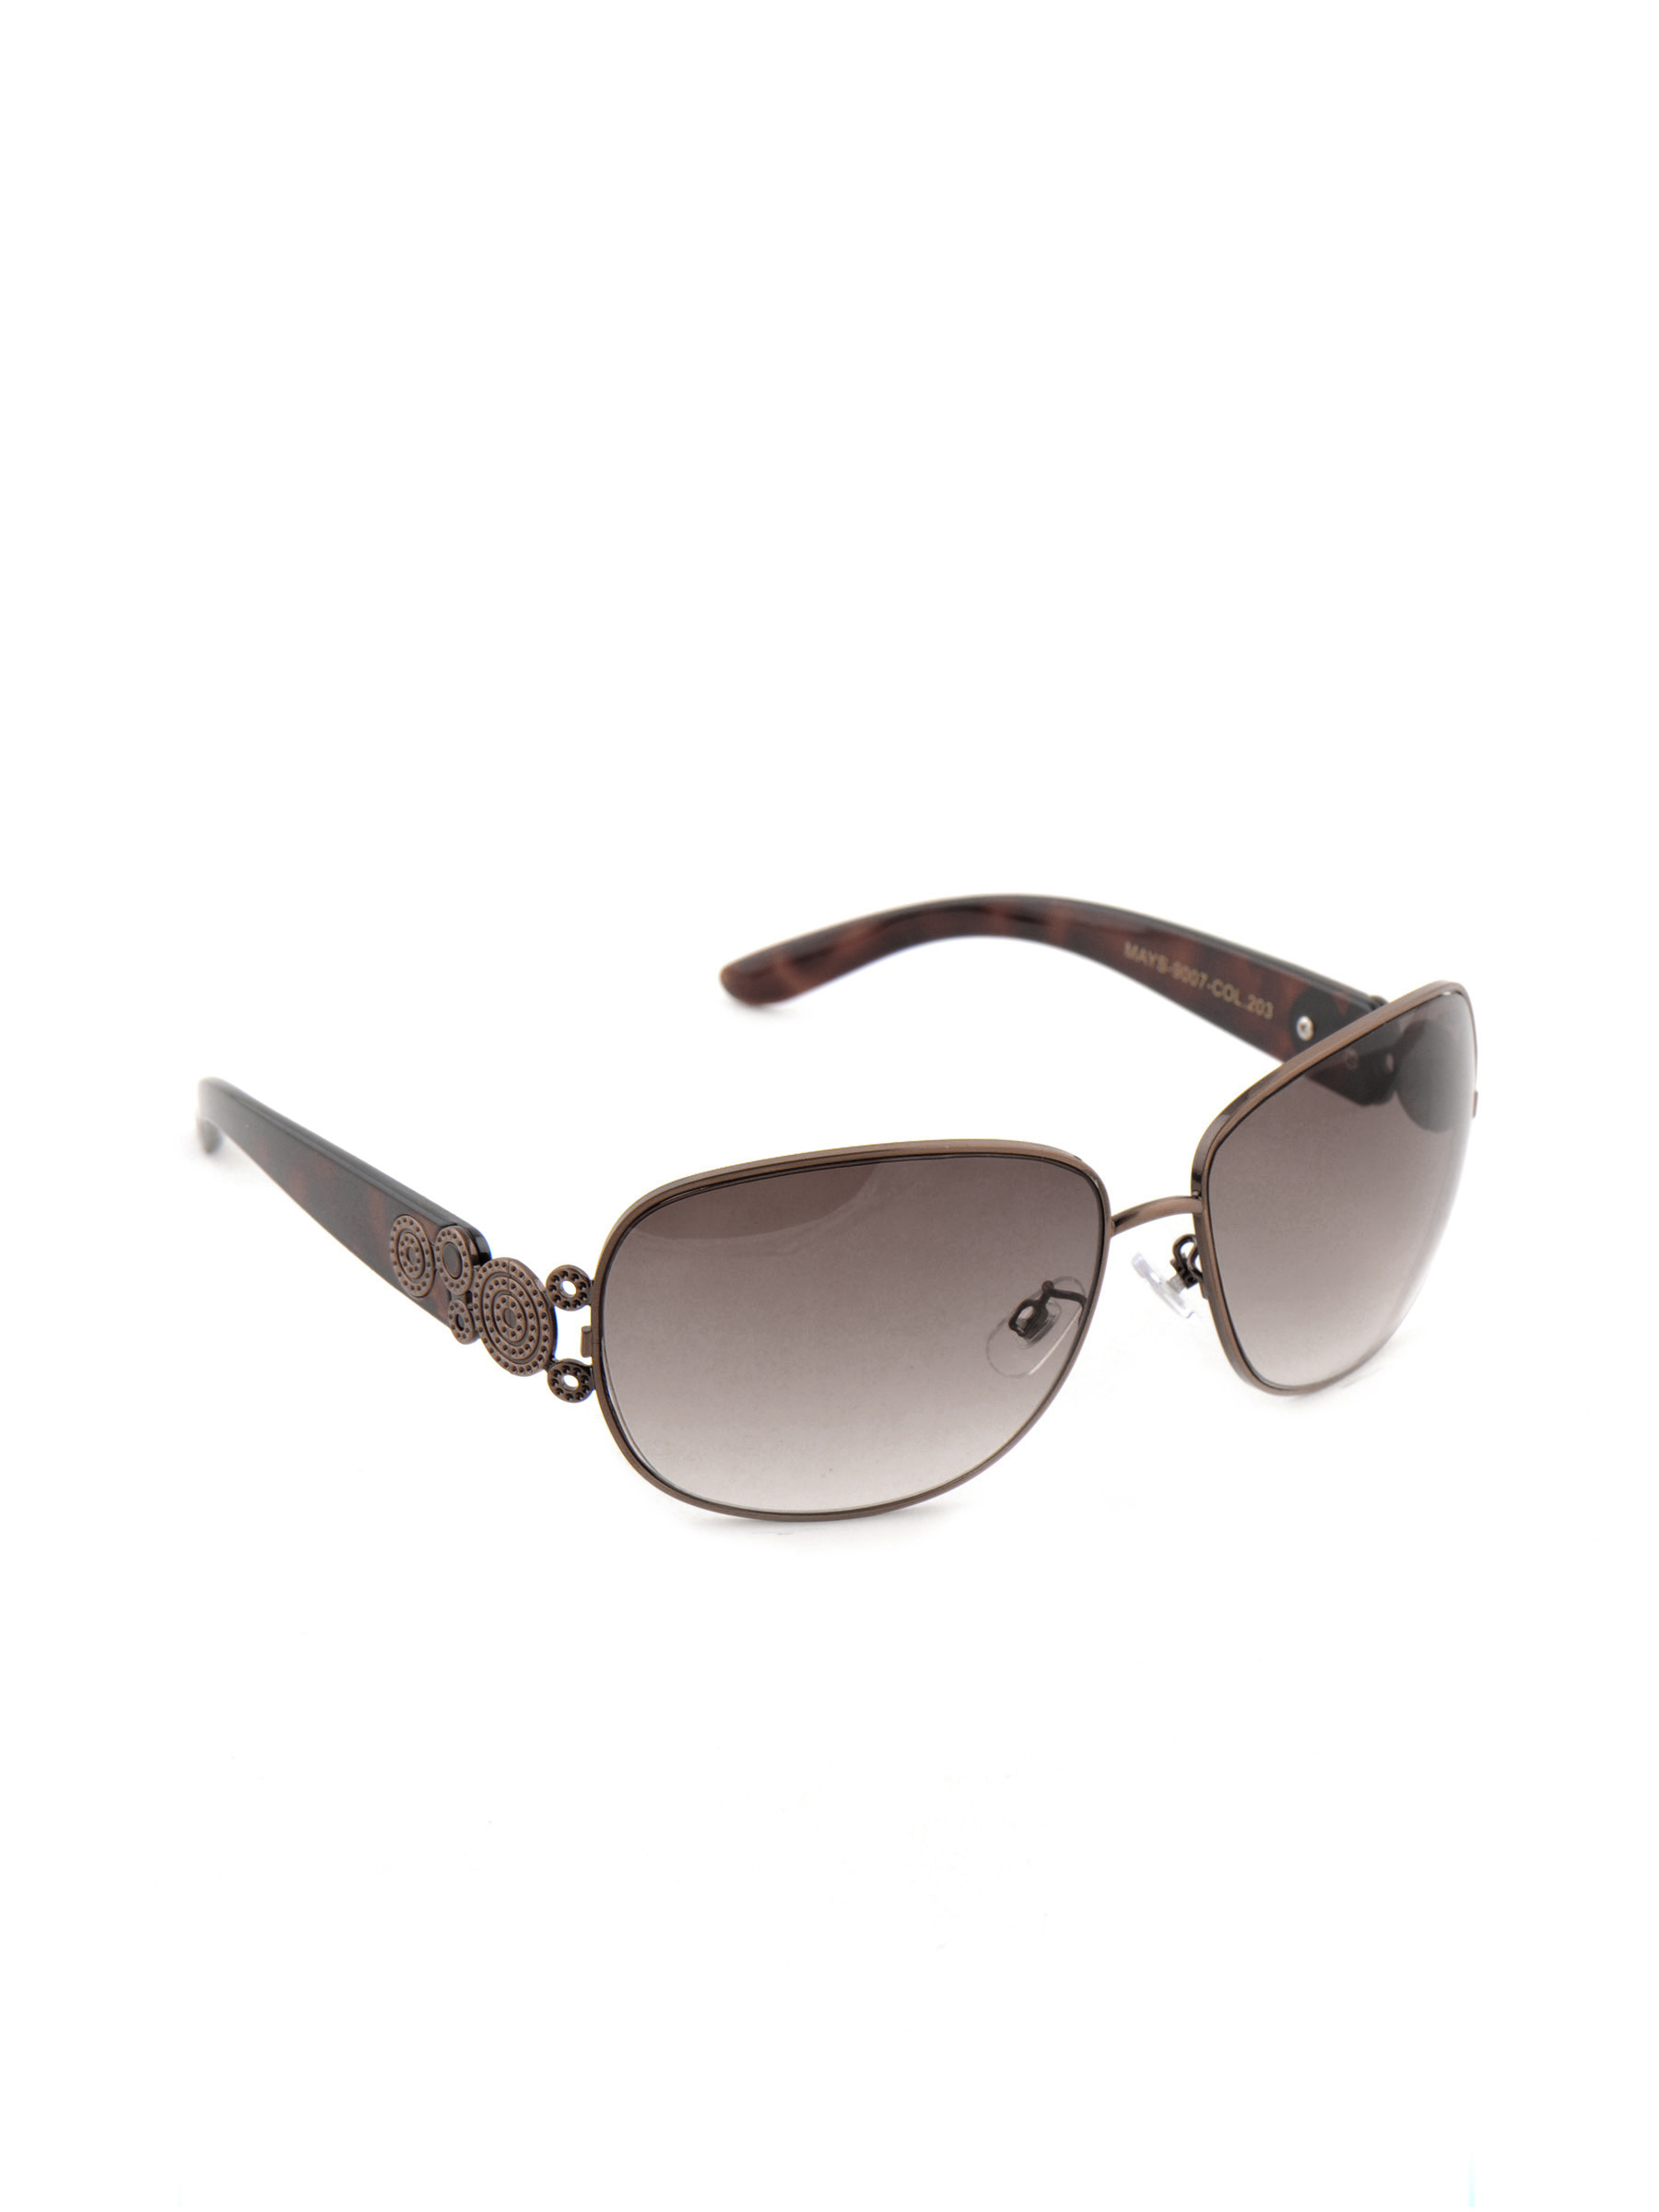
Mayhem Women Rectangular Sunglasses 9007-203
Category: Accessories / Eyewear / Sunglasses
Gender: Women
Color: Copper
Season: Winter 2016
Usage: Casual